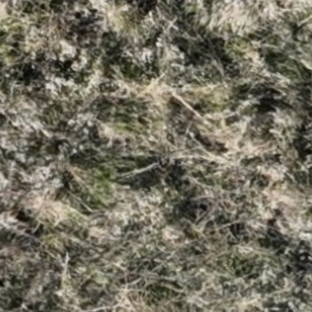
Month: october